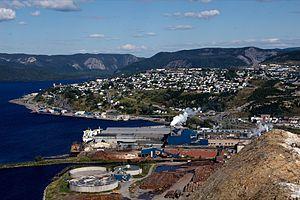
Corner Brook est une ville située sur la côte ouest de l'île de Terre-Neuve à Terre-Neuve-et-Labrador, au Canada.